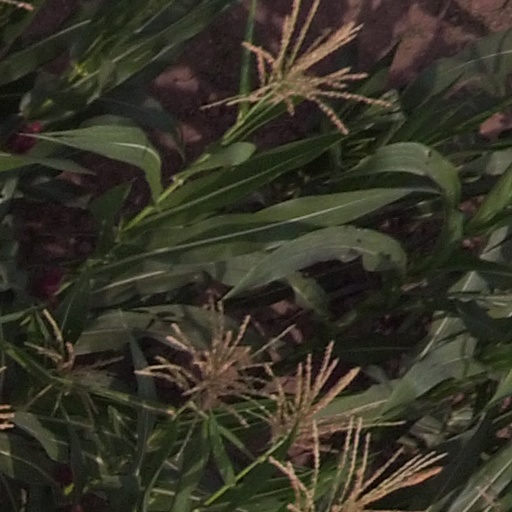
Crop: maize; corn